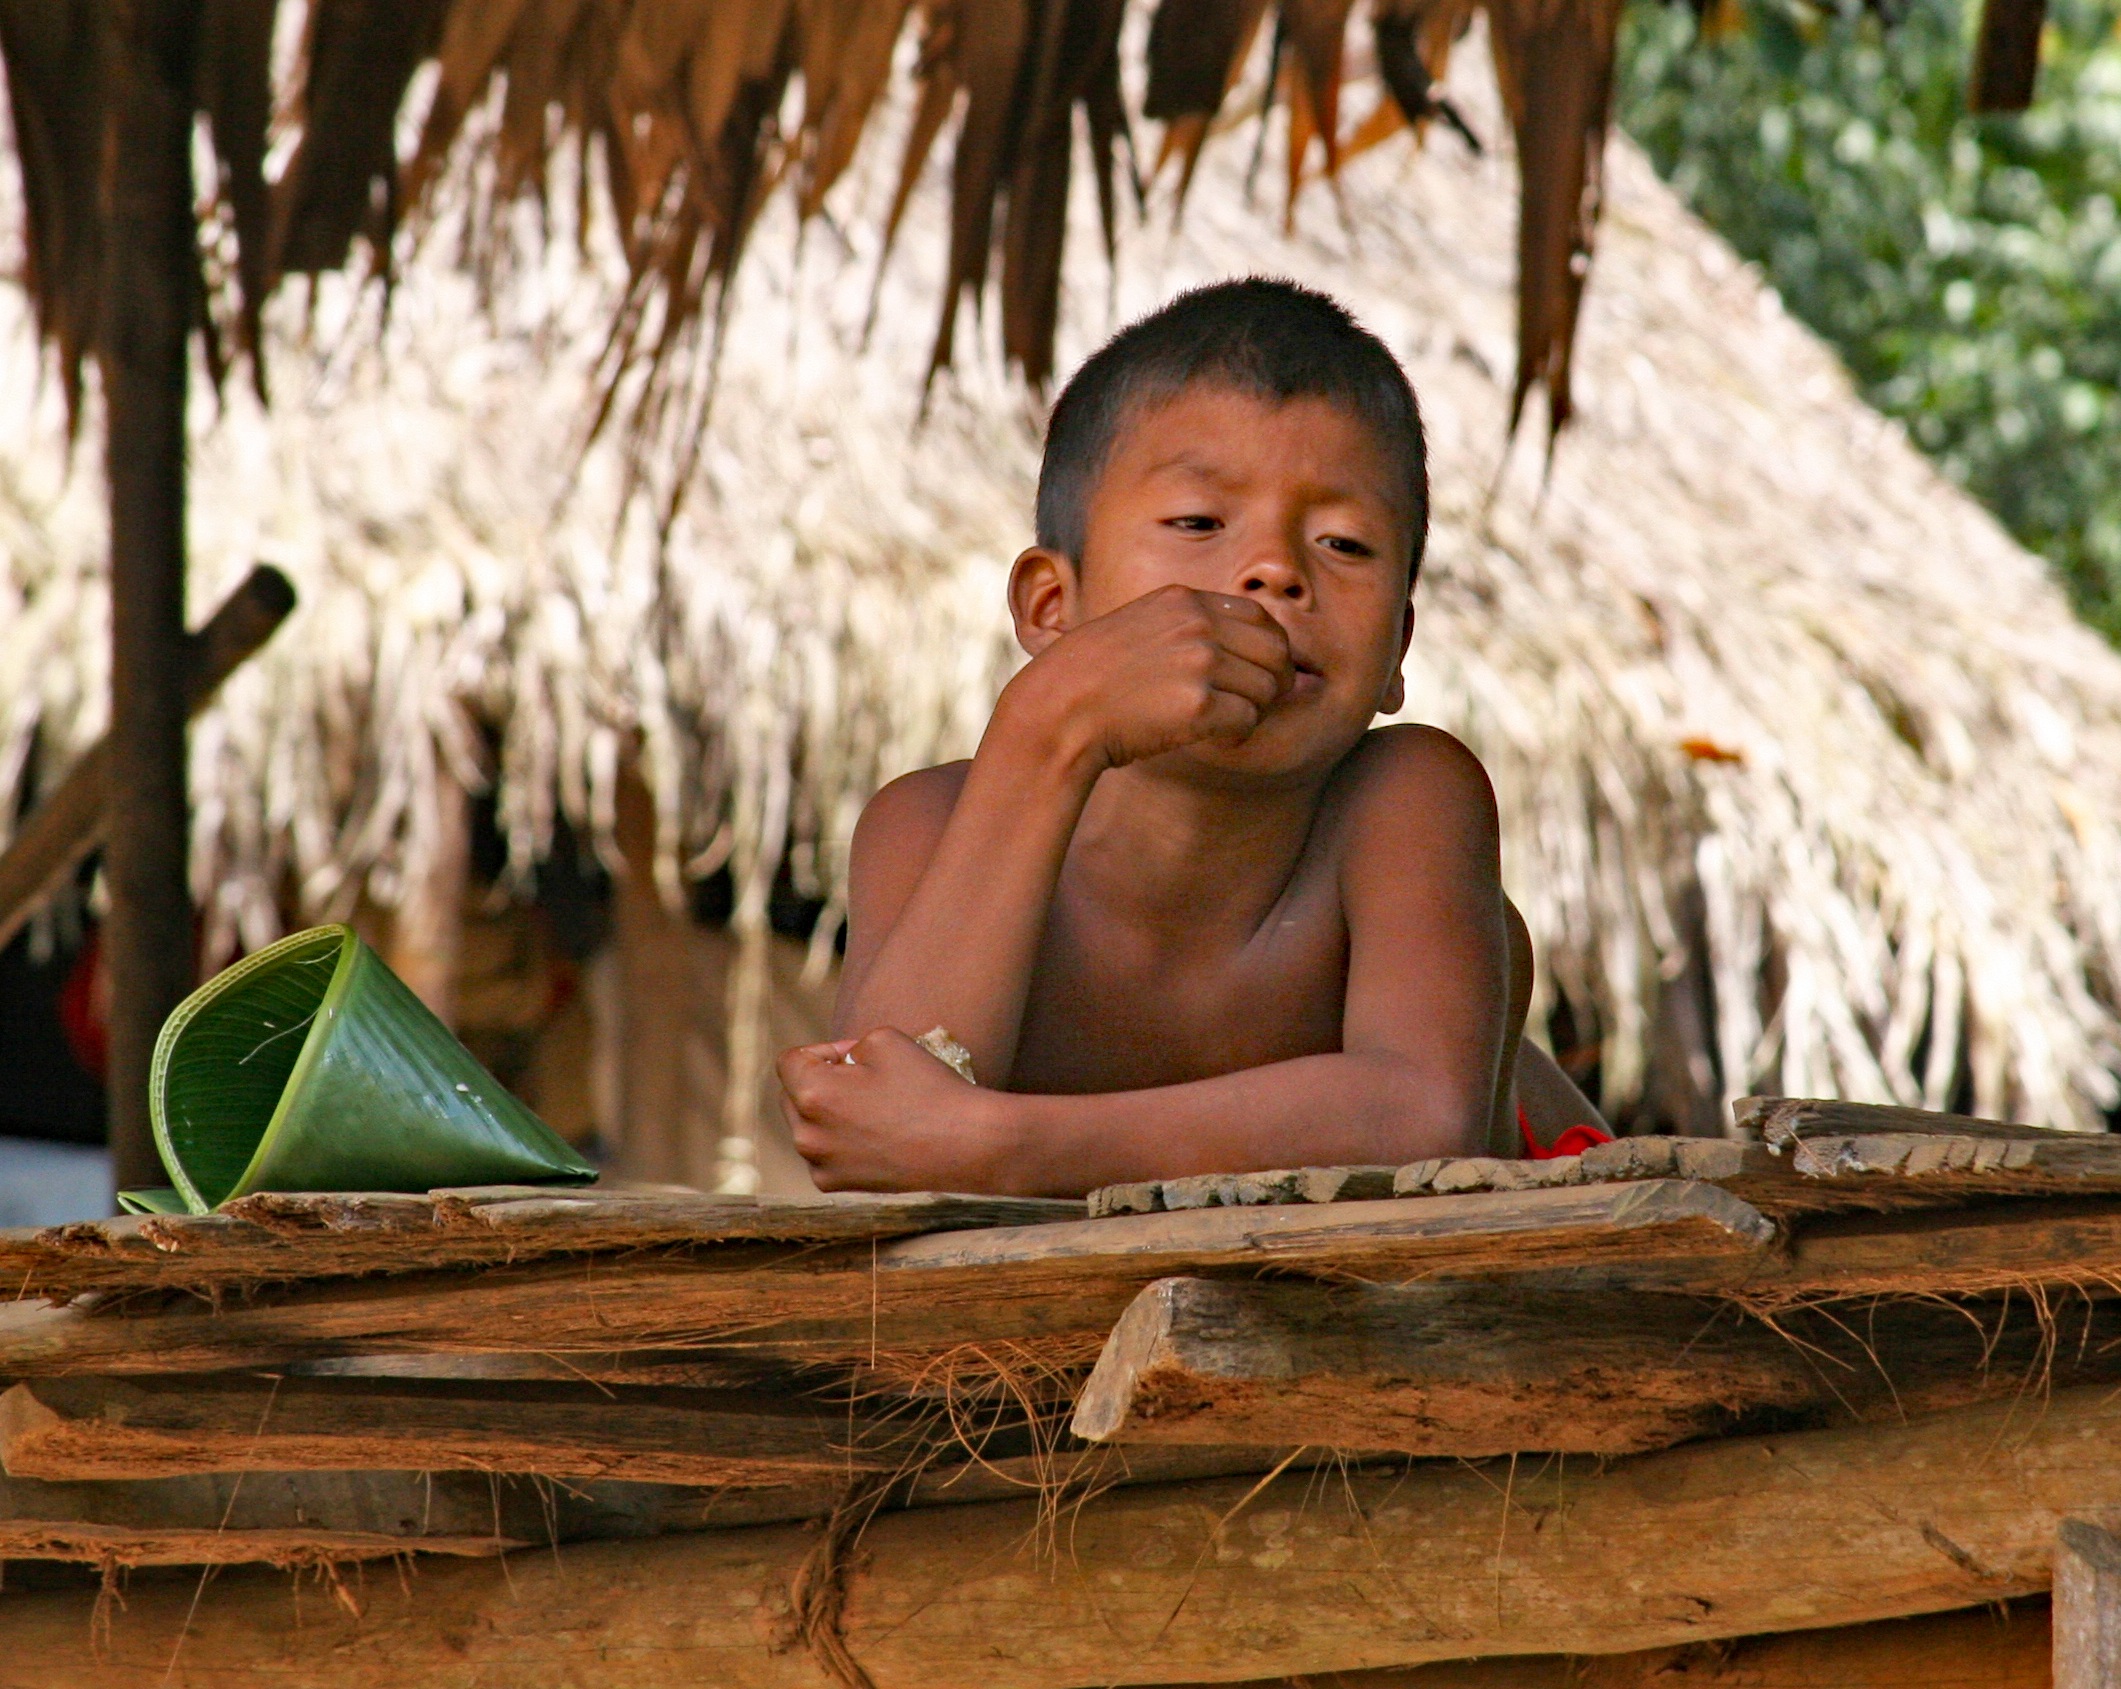
person, people, boy, vacation, portrait, spring, jungle, sitting, child, season, tribe, temple, beauty, photo shoot, panama, panama canal, human positions, embara indian